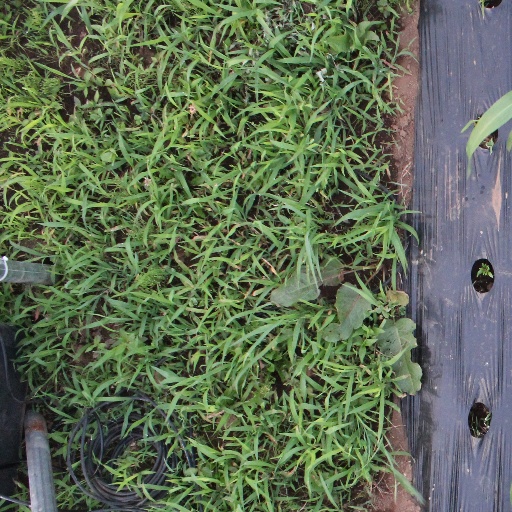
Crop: sorghum